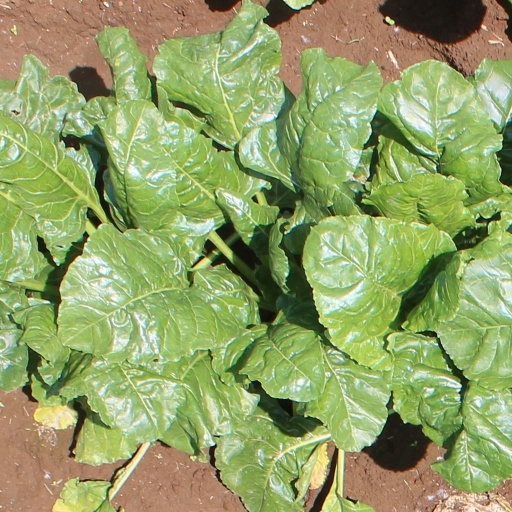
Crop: sugar beet